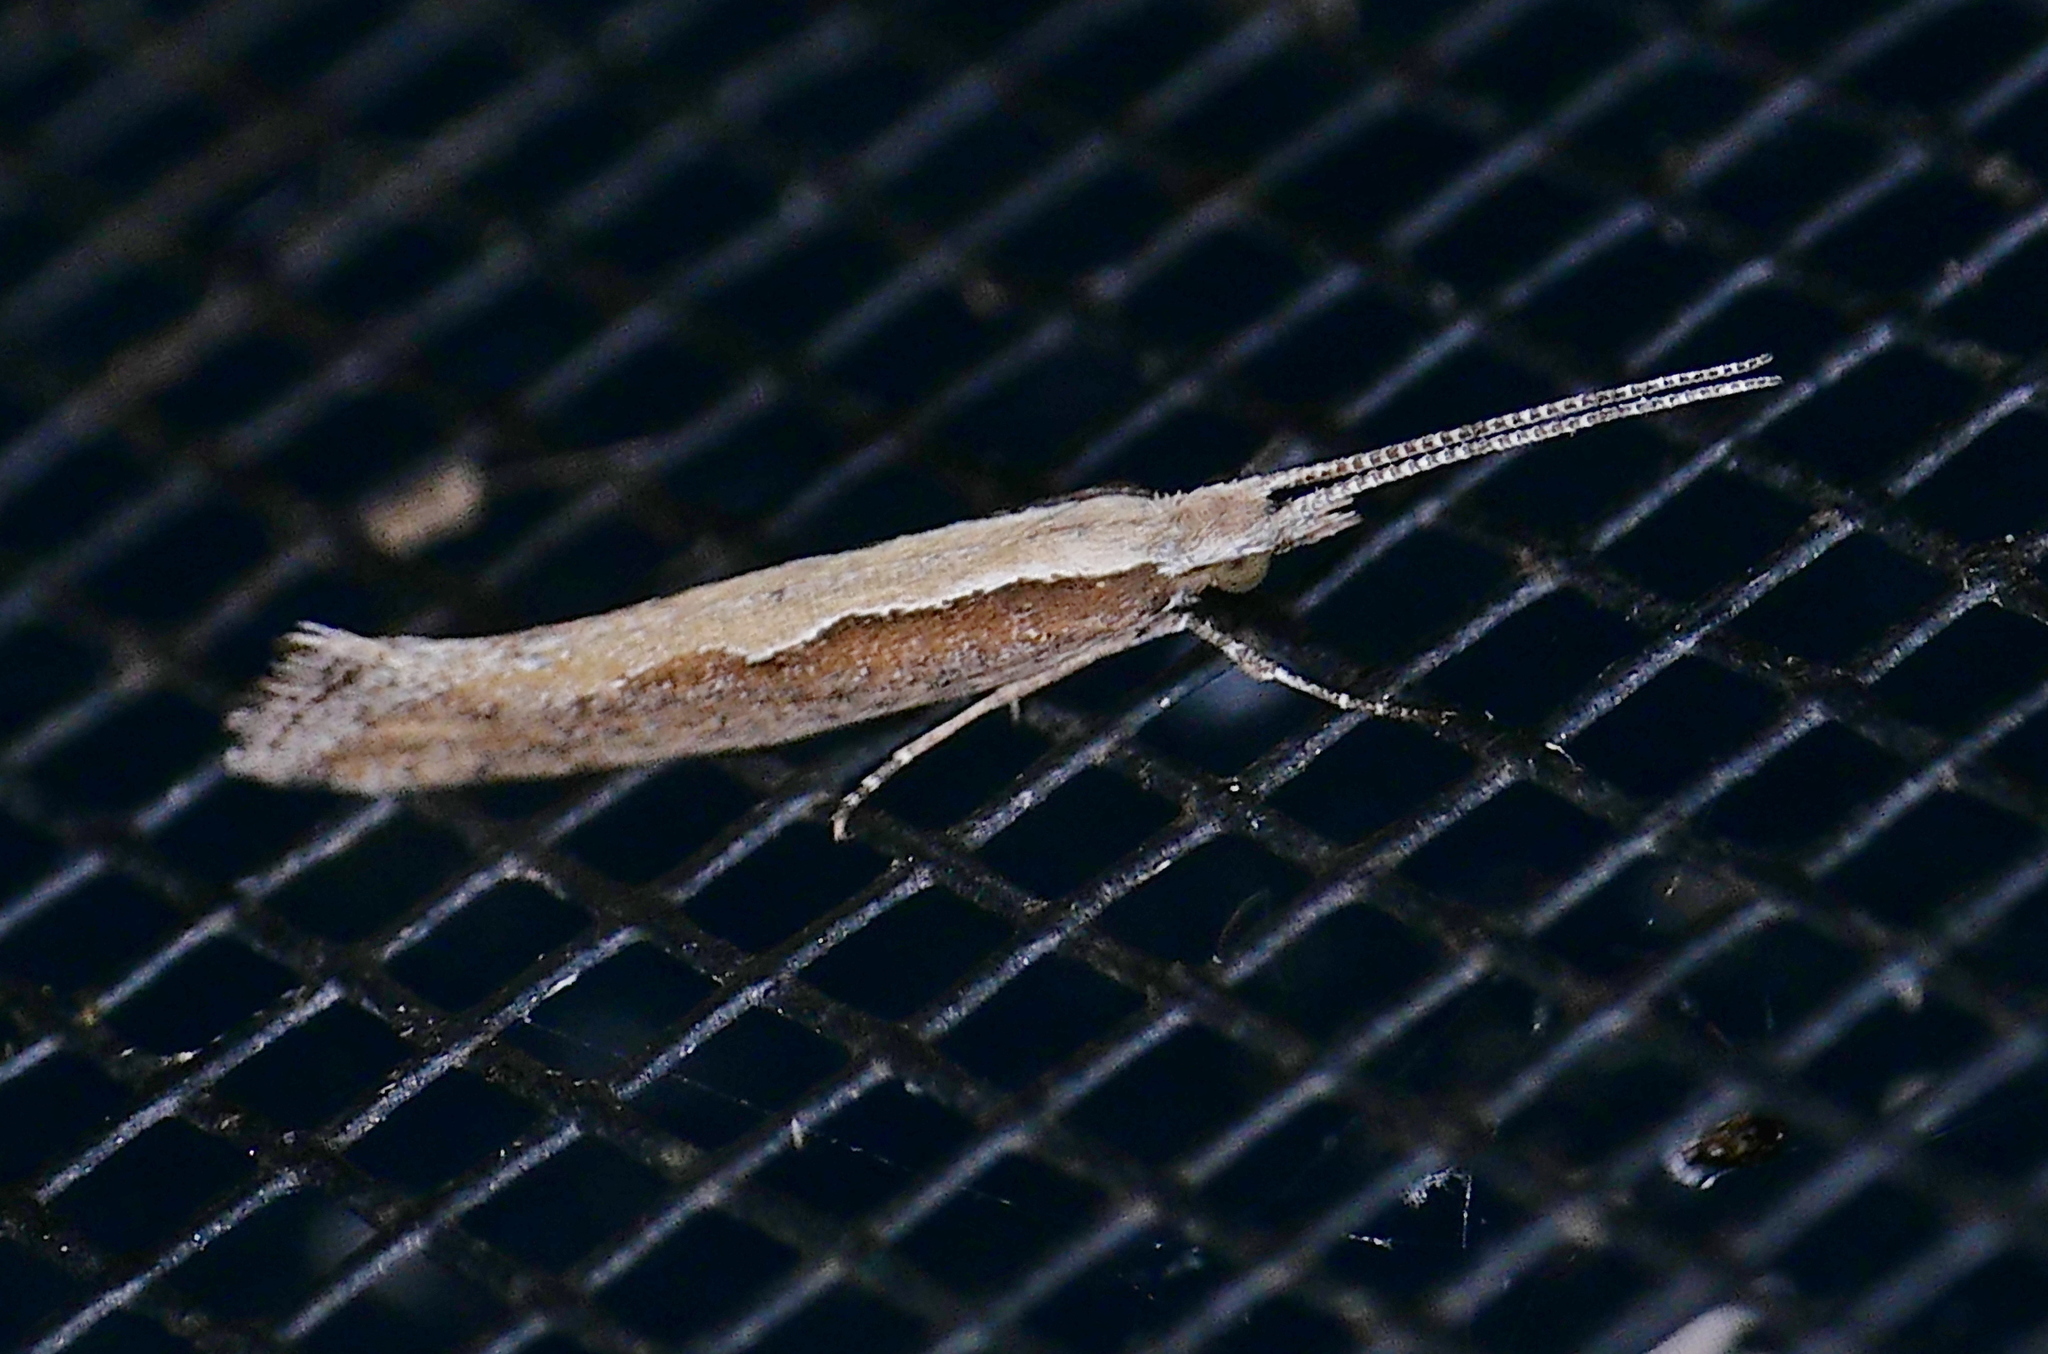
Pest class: diamondback_moth